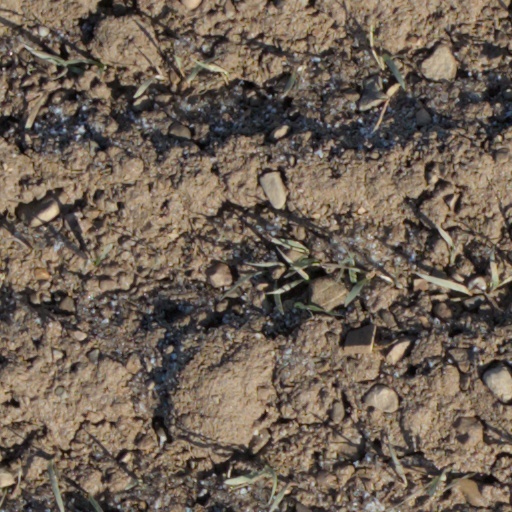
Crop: wheat